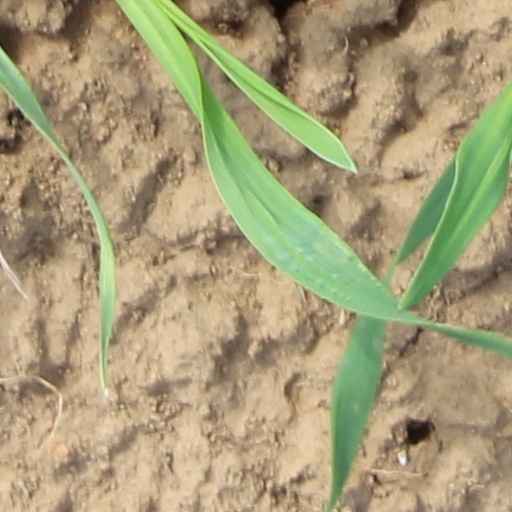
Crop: wheat